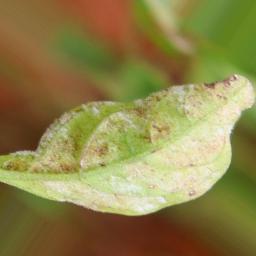
Label: powdery mildew